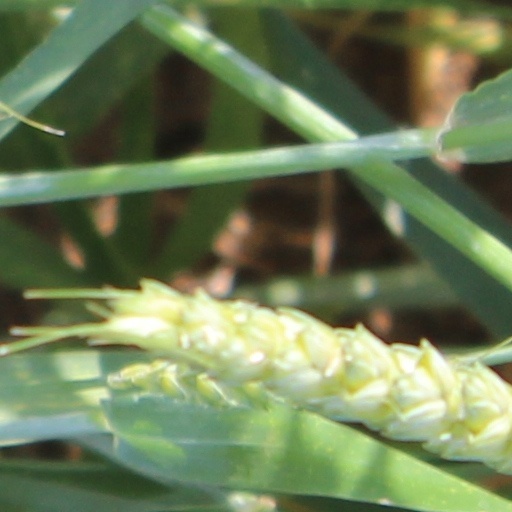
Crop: wheat